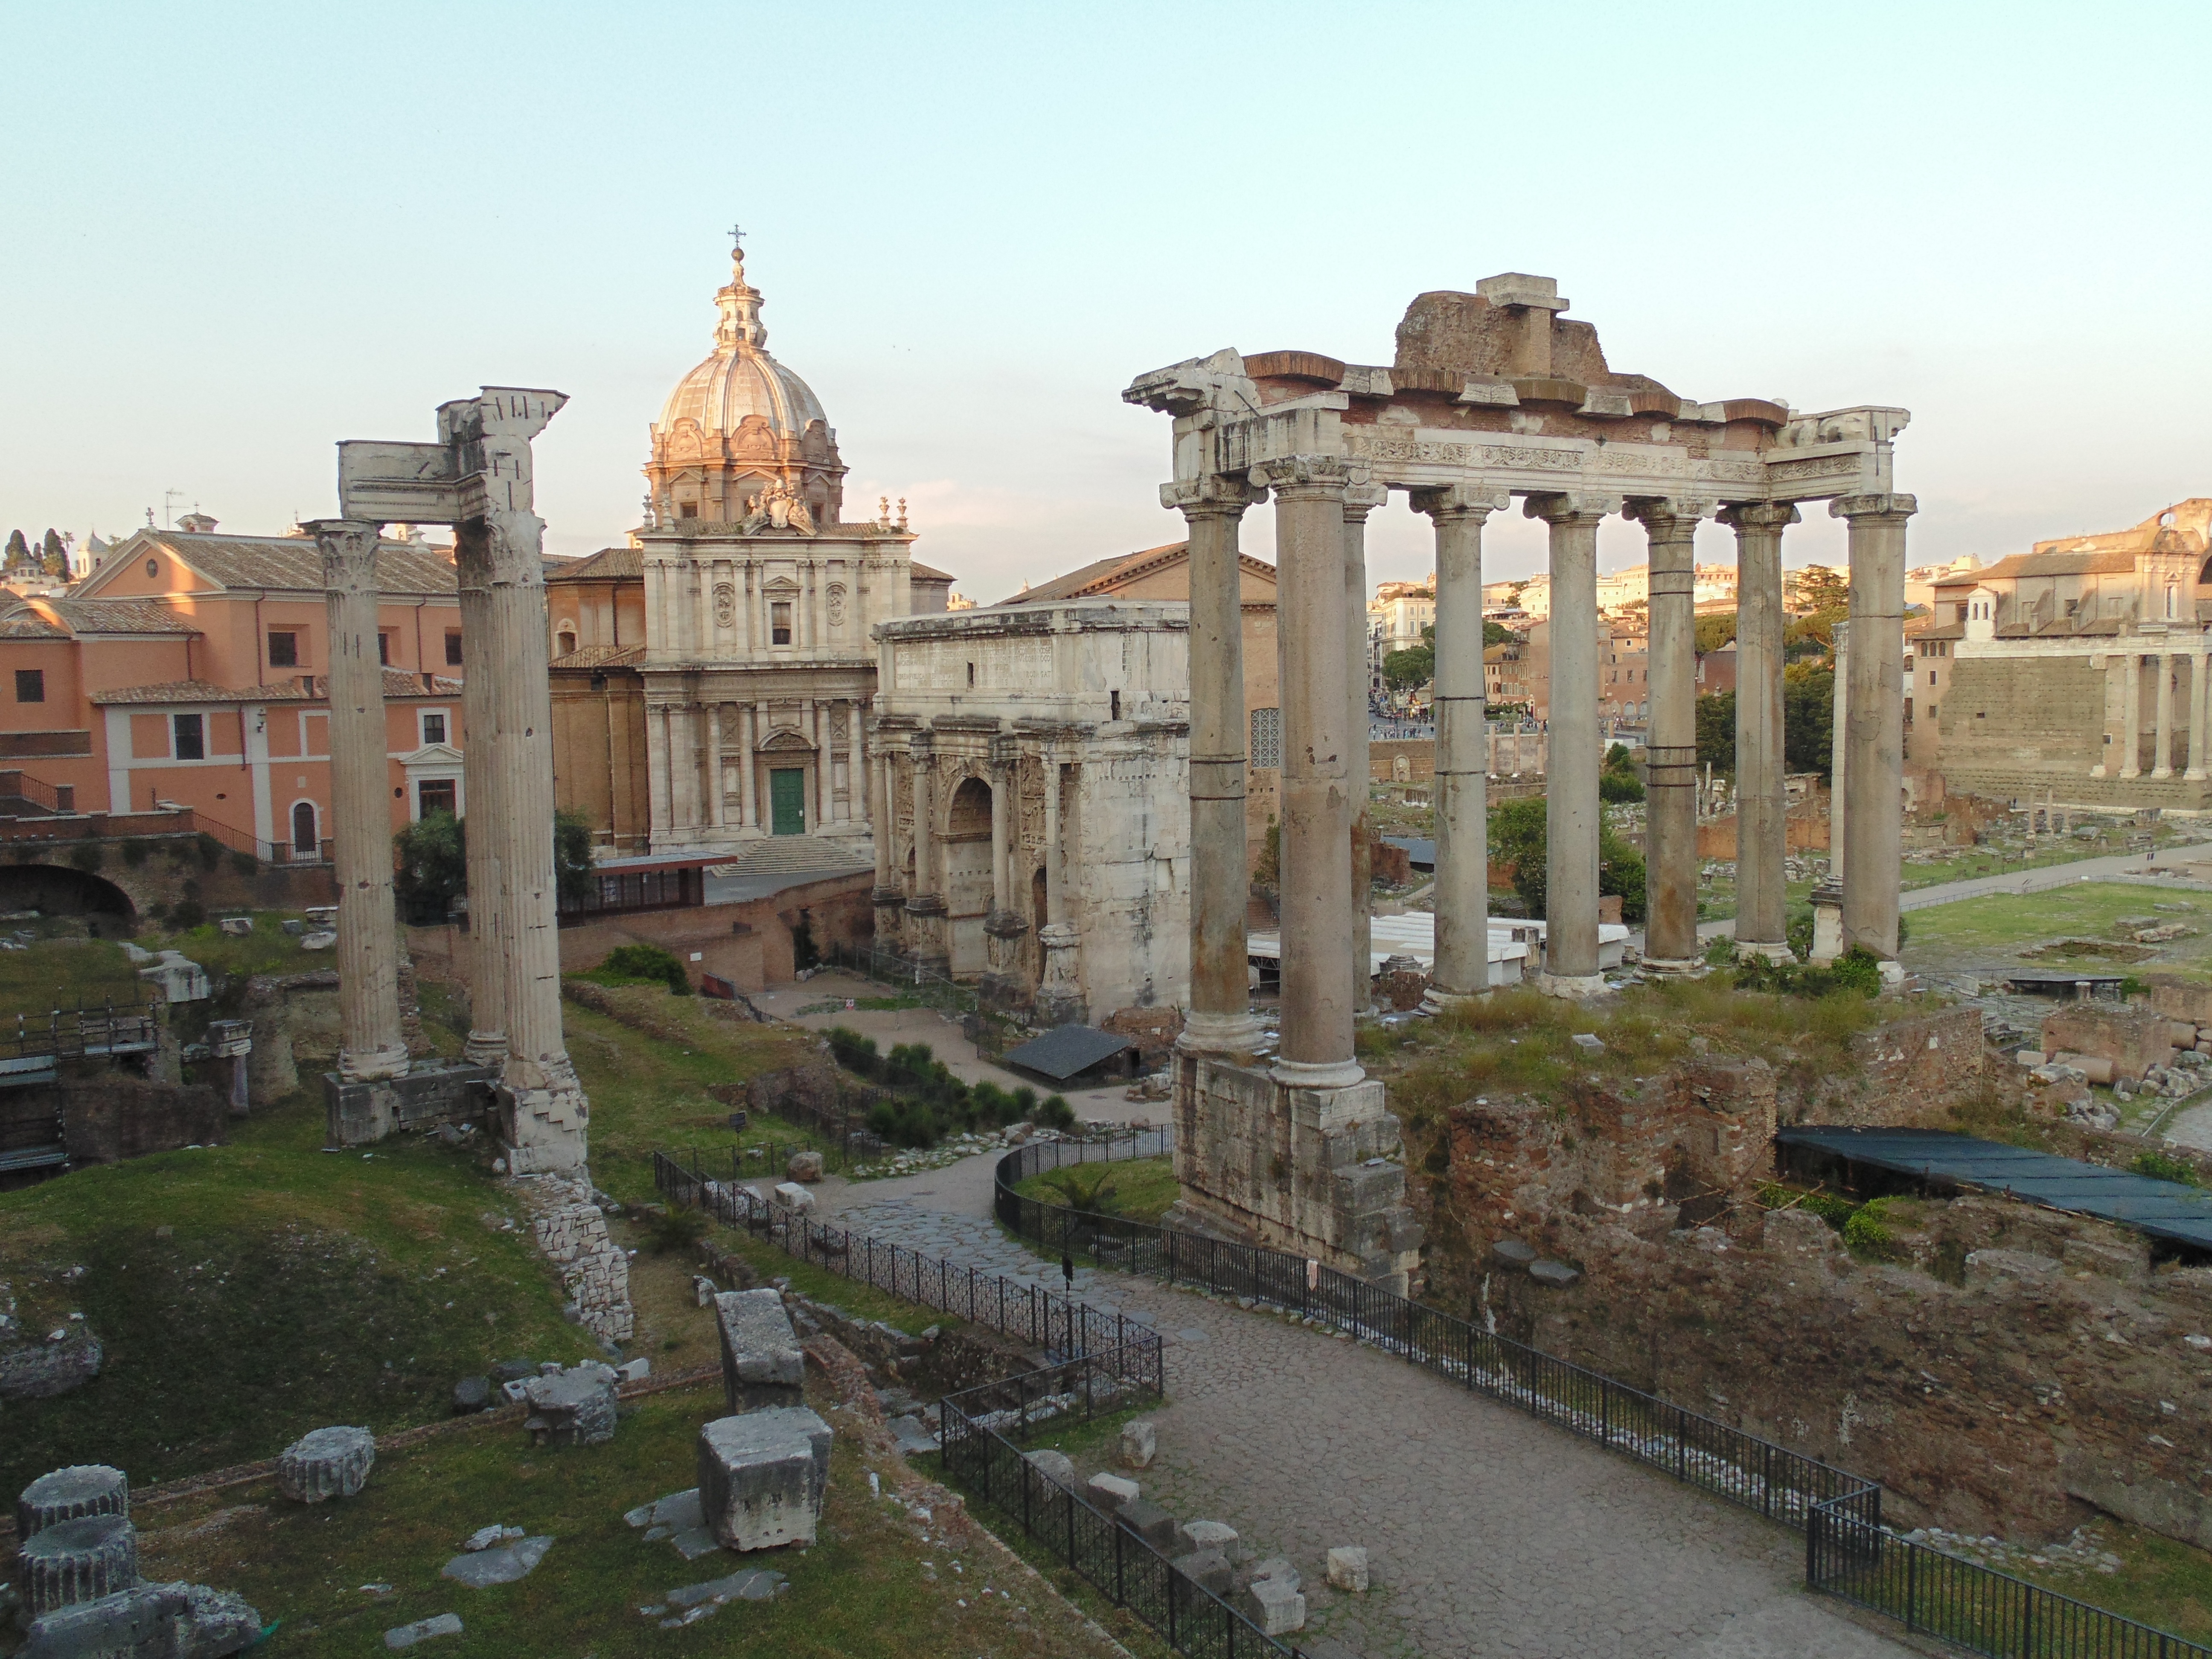
roman forum, rome, italy, ancient, forum, roman, architecture, monument, landmark, travel, italian, tourism, old, ruin, sightseeing, famous, history, historical